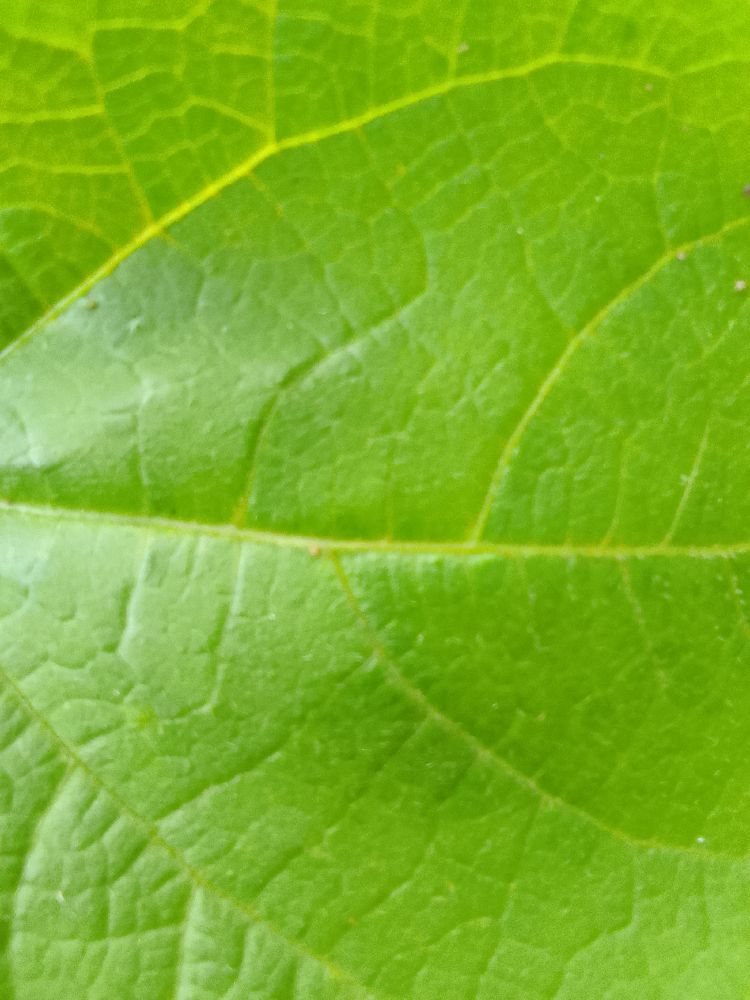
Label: healthy